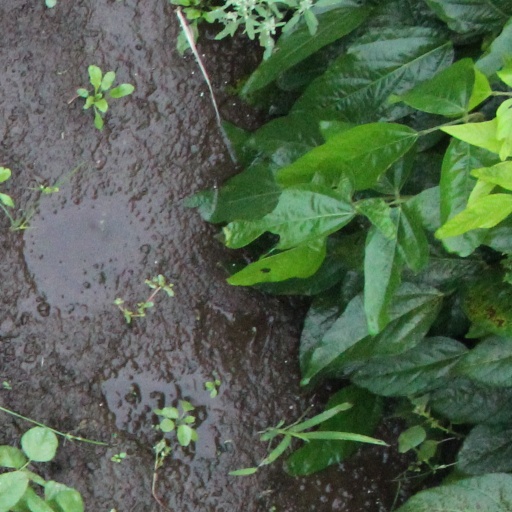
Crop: soybean